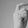
ASL letter: X